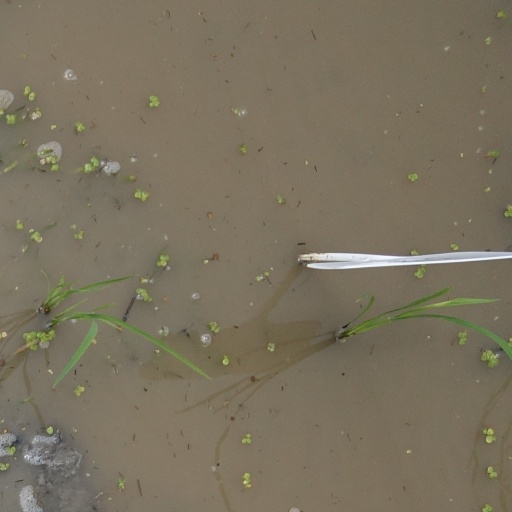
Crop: rice